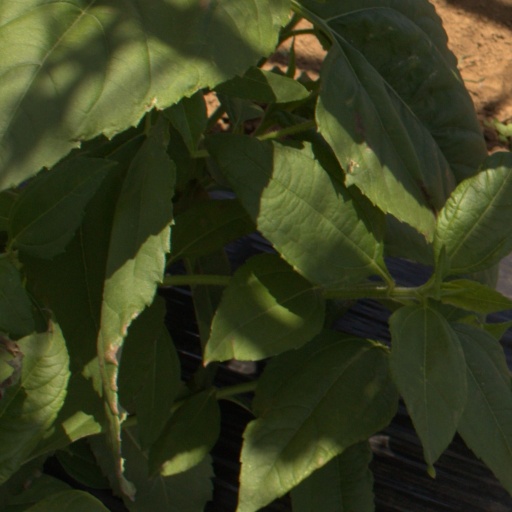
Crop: Jerusalem artichoke